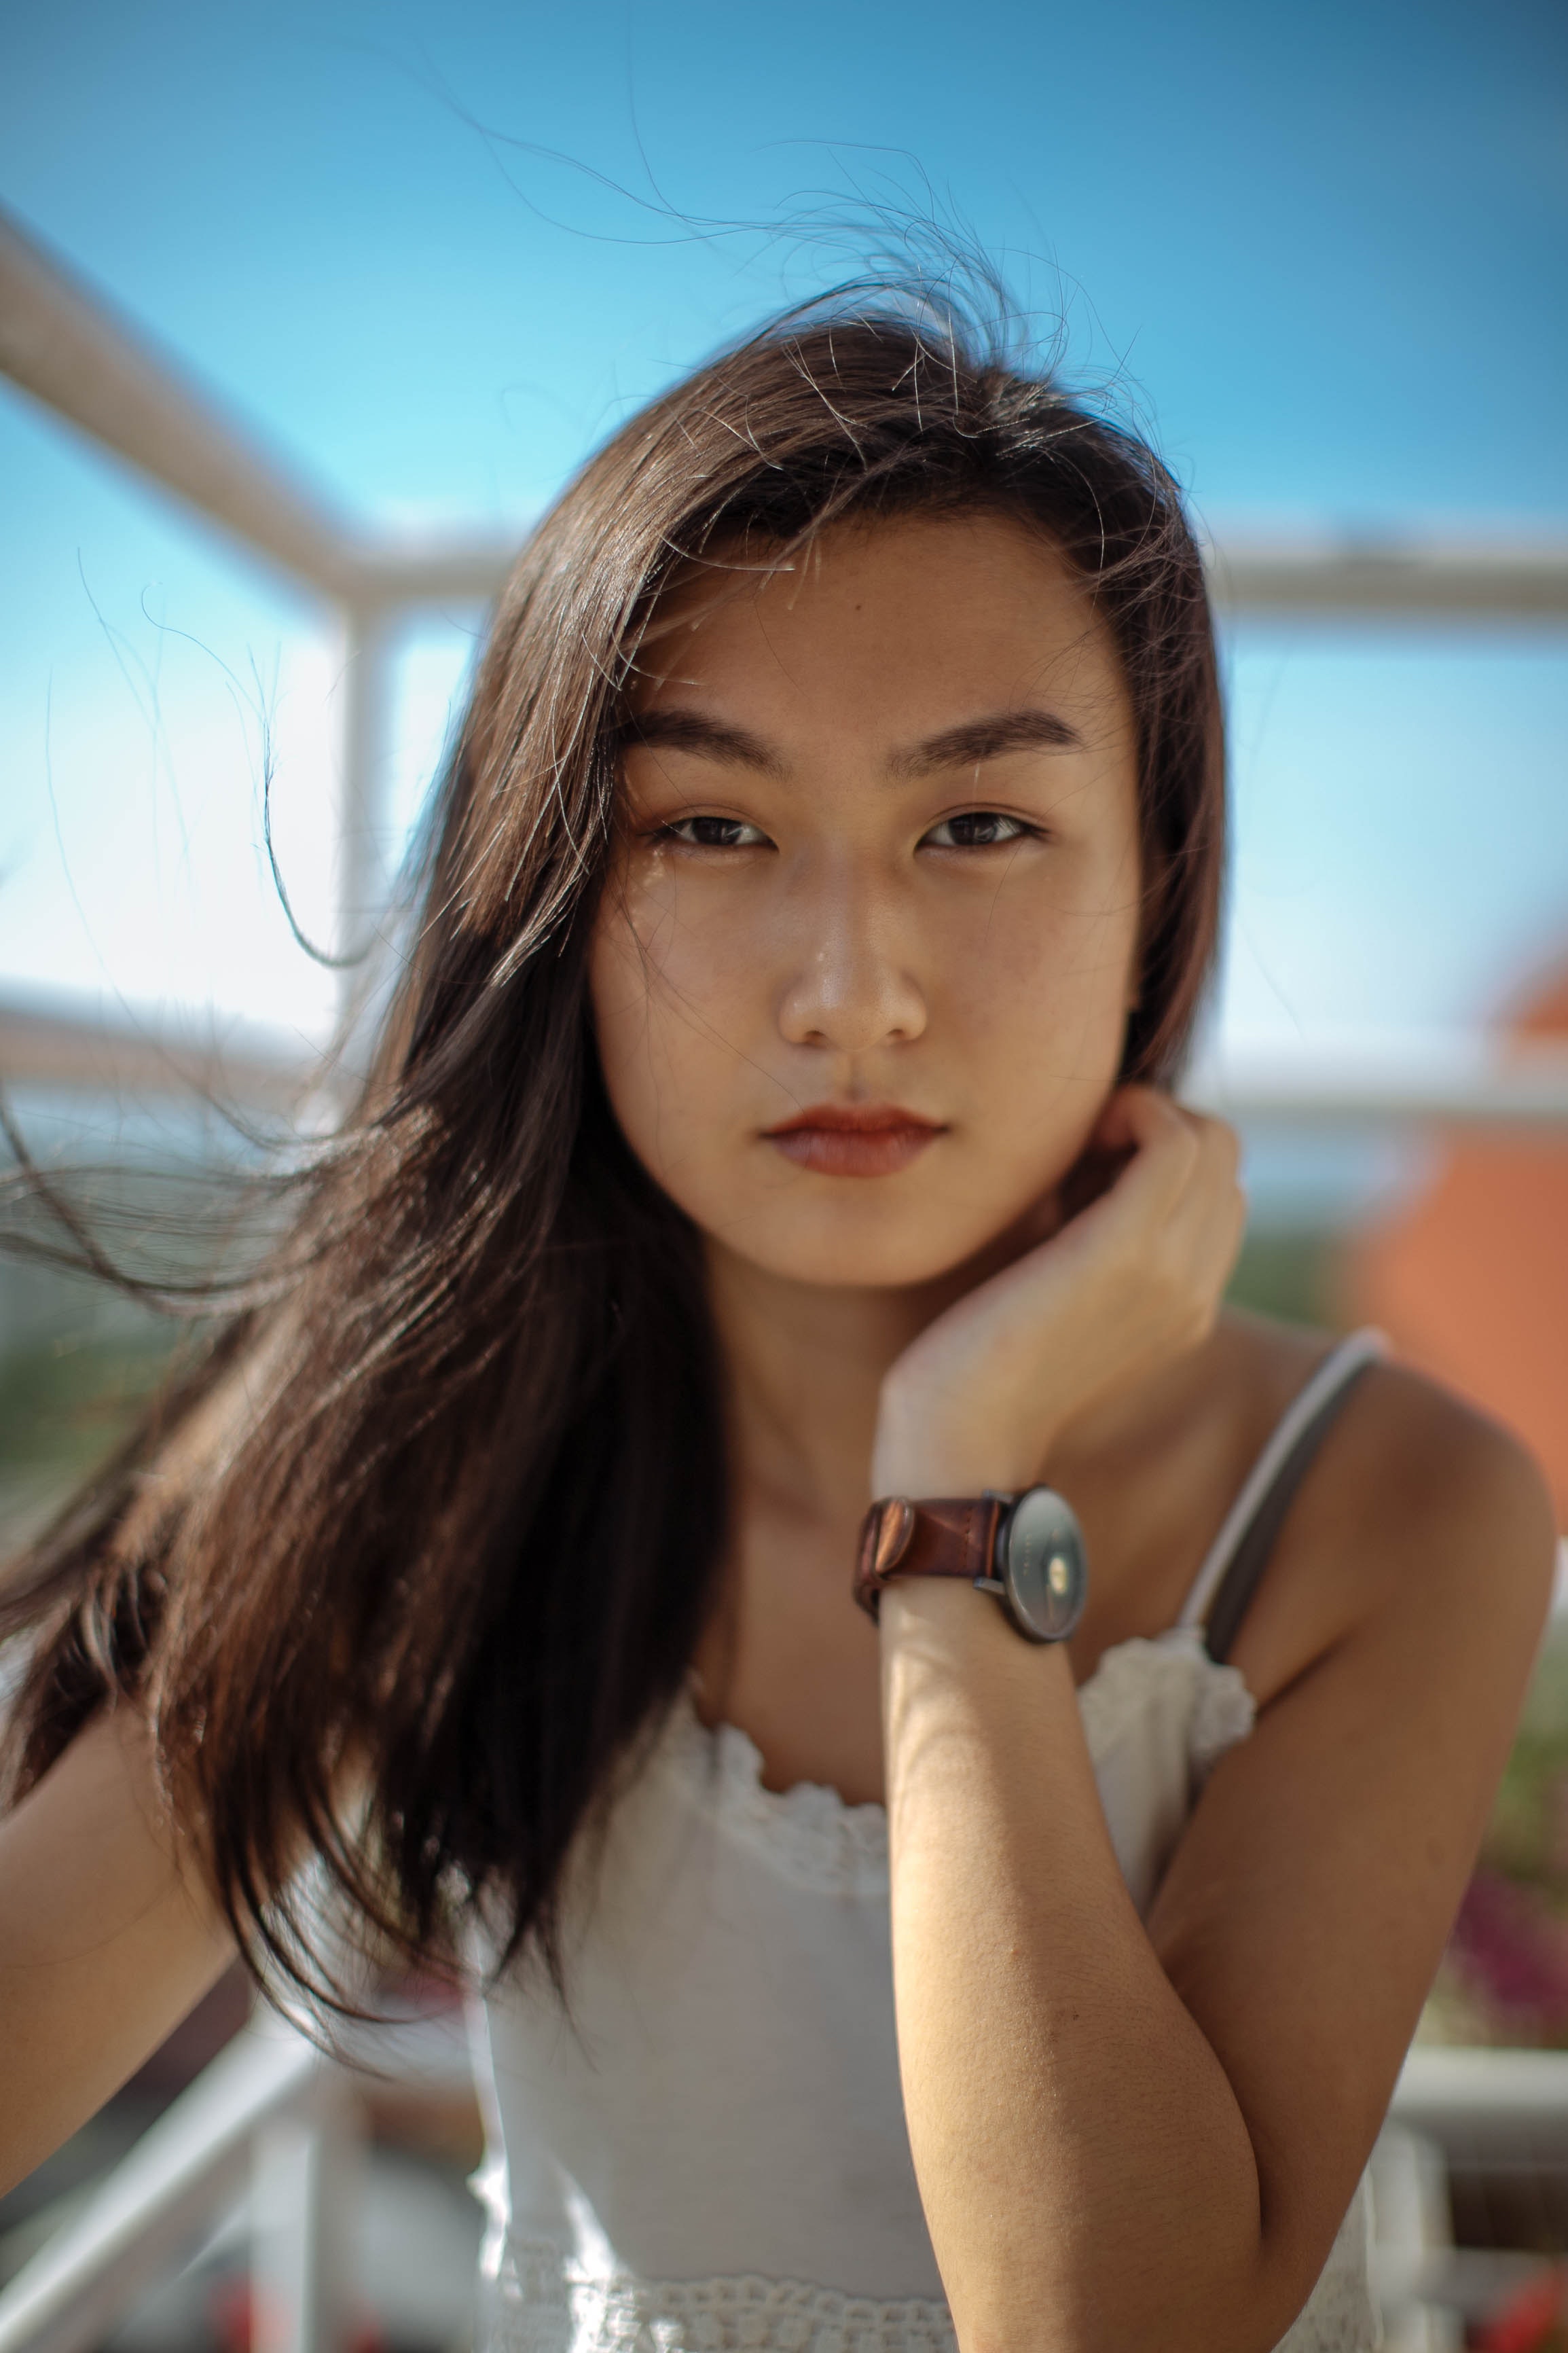
hair, beauty, hairstyle, snapshot, long hair, lip, photography, brown hair, japanese idol, black hair, model, smile